William H. Seward

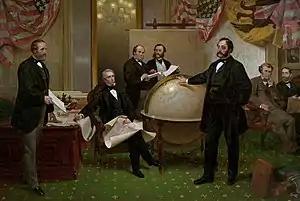
Signing the Alaska Purchase. Seward is seated at center.

Lincoln's election had been anticipated in Southern states, and South Carolina and other Deep South states began to call conventions for the purpose of secession. In the North, there was dissent over whether to offer concessions to the South to preserve the Union, and if conciliation failed, whether to allow the South to depart in peace. Seward favored compromise. He had hoped to remain at home until the New Year, but with the deepening crisis left for Washington in time for the new session of Congress in early December.